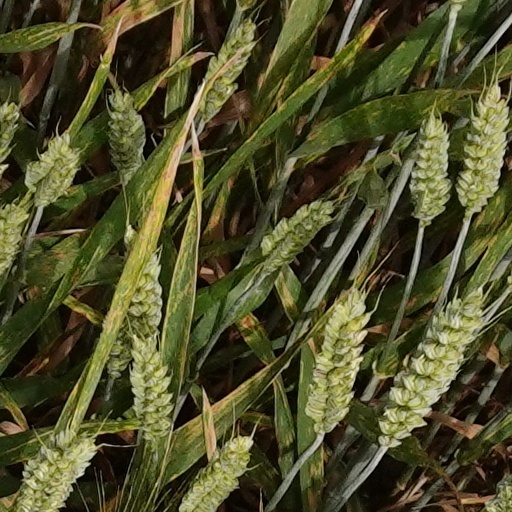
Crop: wheat